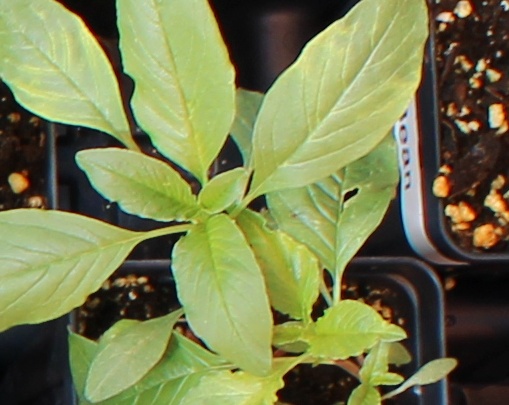
Label: Waterhemp